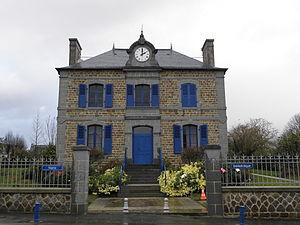
Mairie de La Baussaine (35).
La Baussaine est une commune française située dans le département d'Ille-et-Vilaine en région Bretagne, peuplée de 667 habitants.